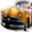
Label: automobile